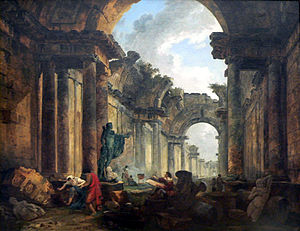
Ruin
Hubert Robert: Louvres galleri i ruiner (Louvre)
En ruin er et ødelagt bygningsværk.